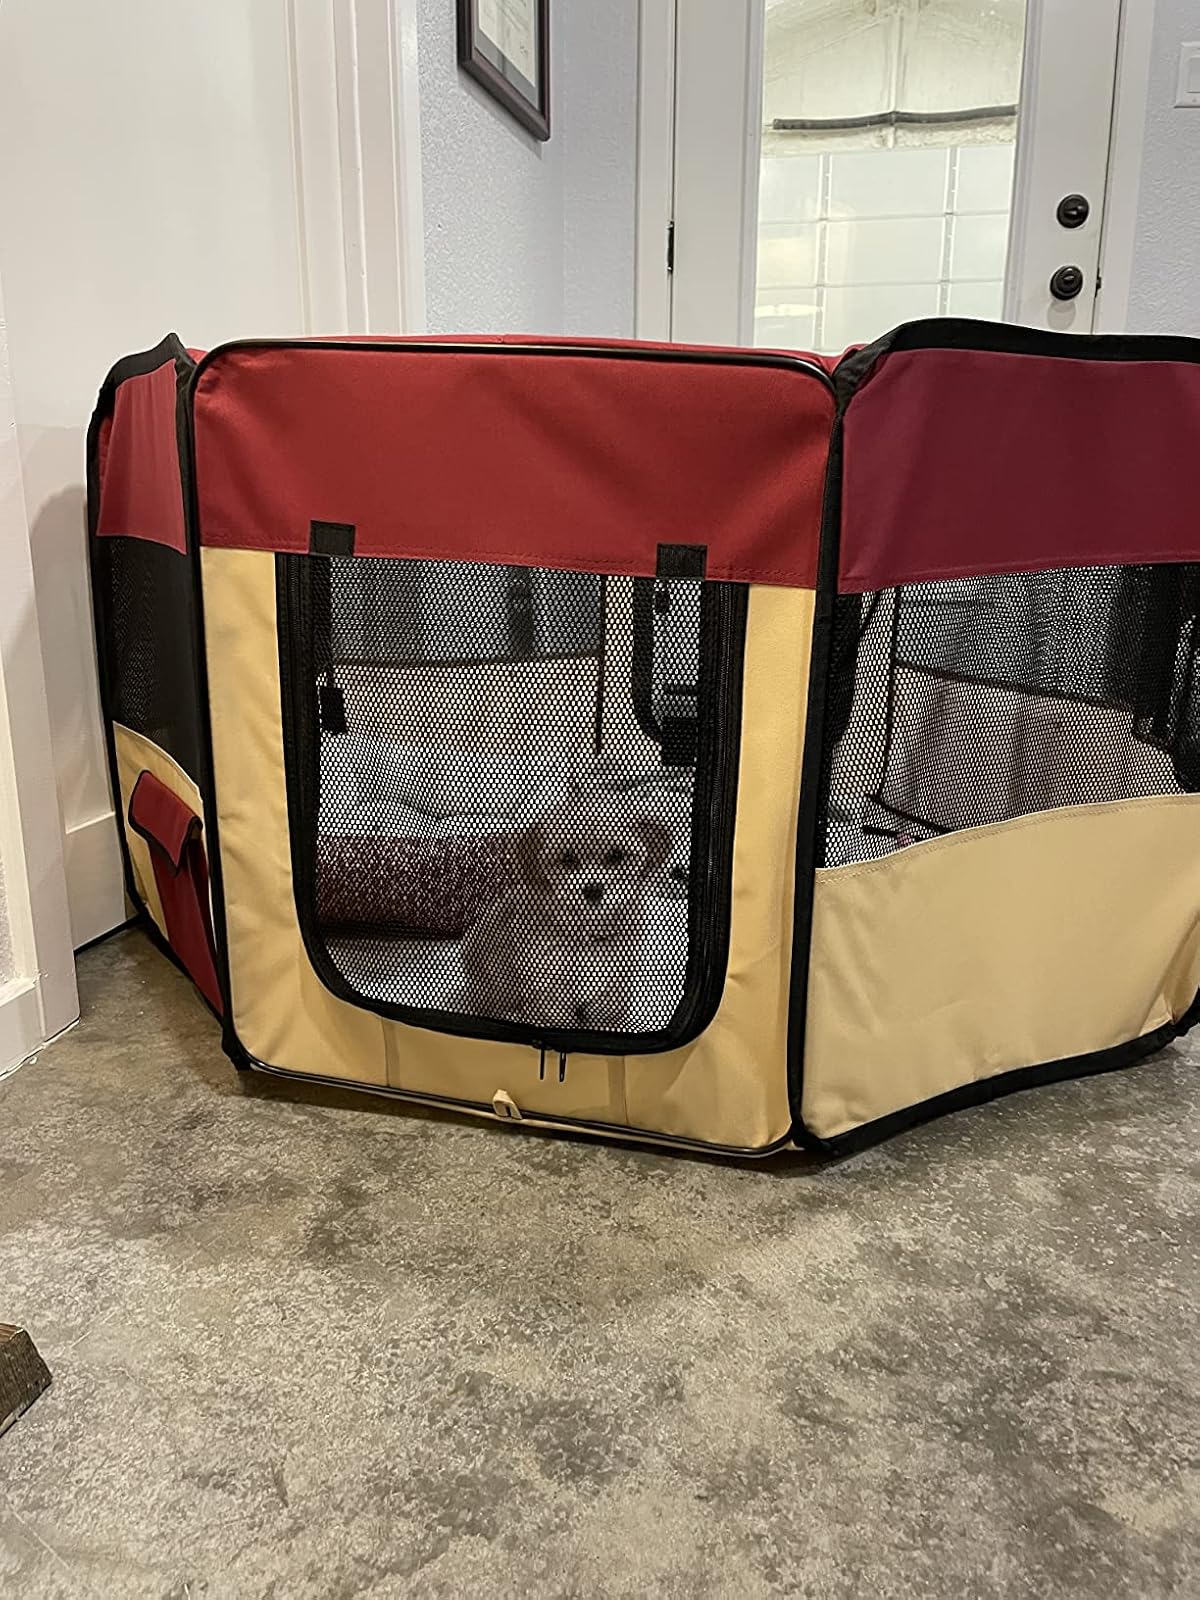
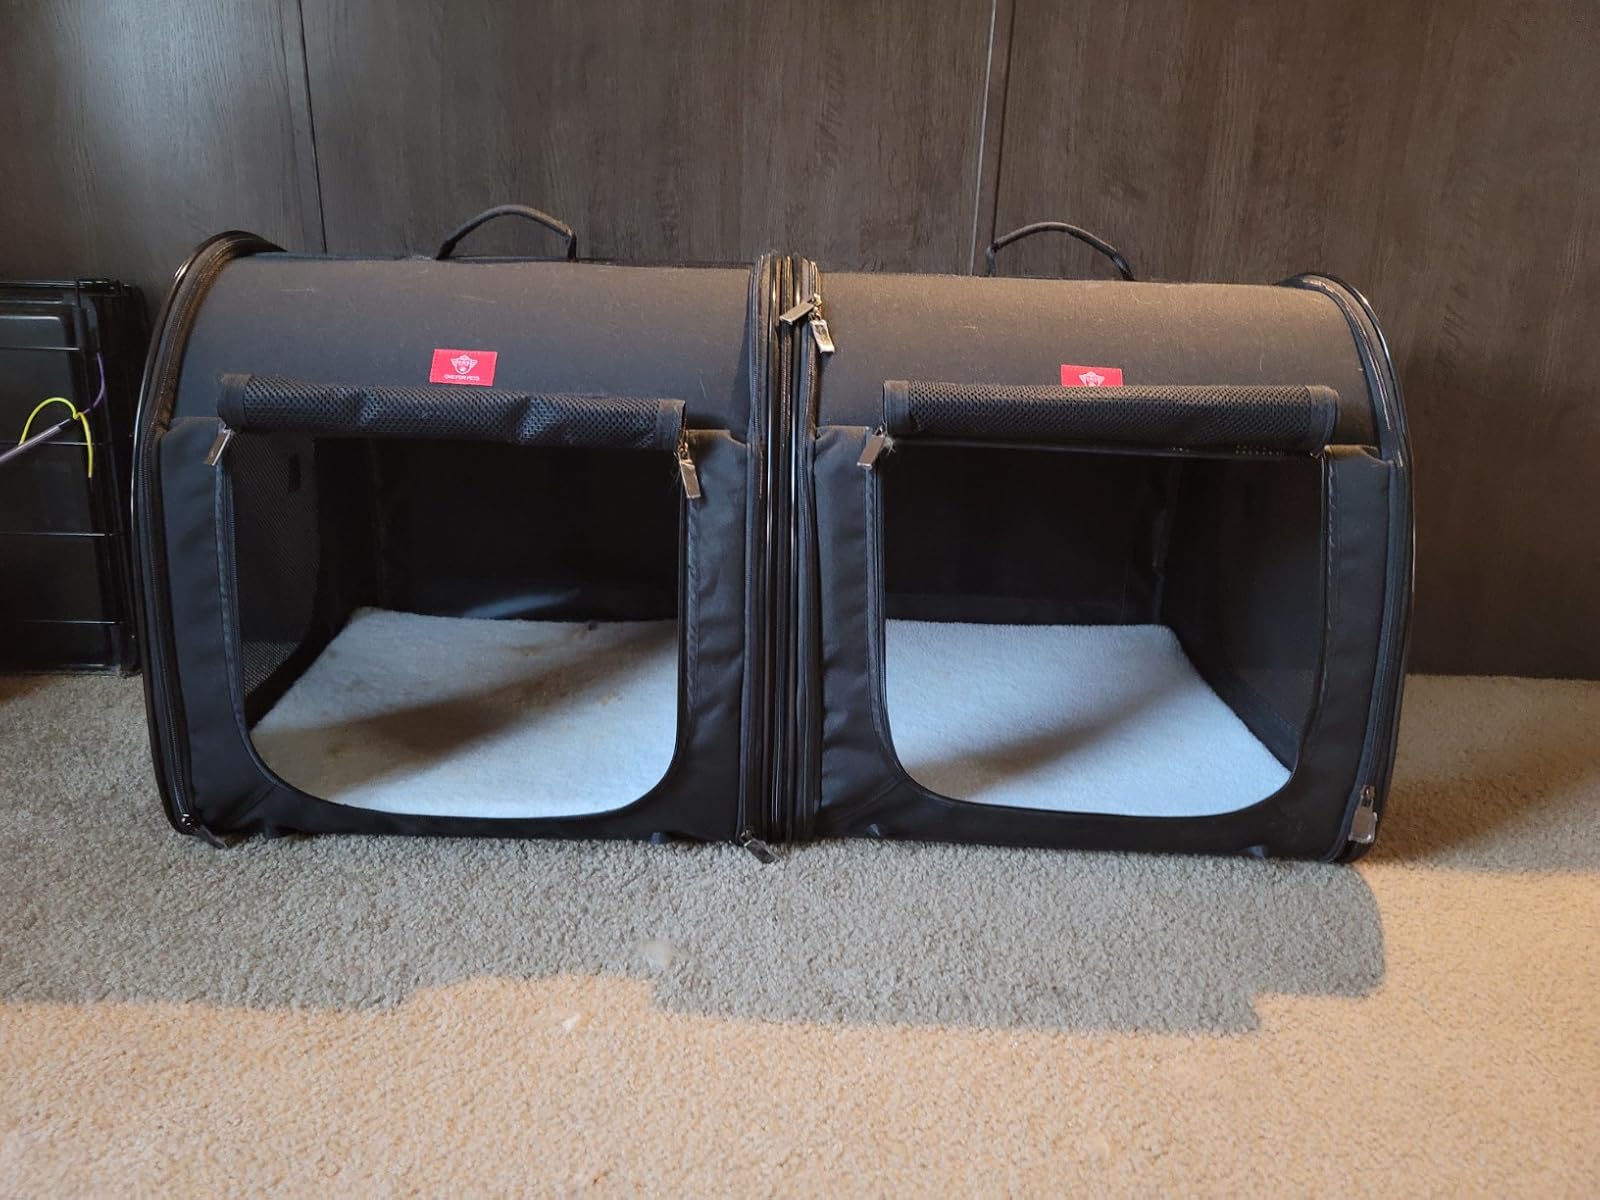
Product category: items_kennel
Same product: no